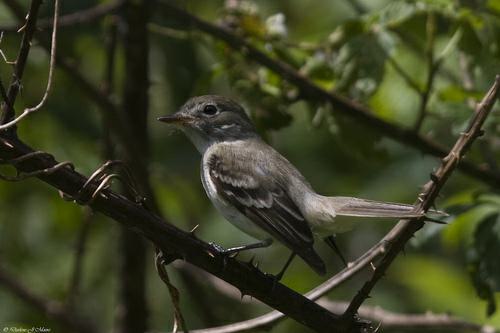
A photo of a least flycatcher